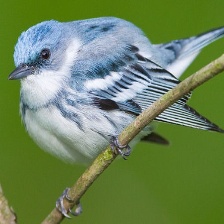
Species: CERULEAN WARBLER
Scientific name: SETOPHAGA CERULEA